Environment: real
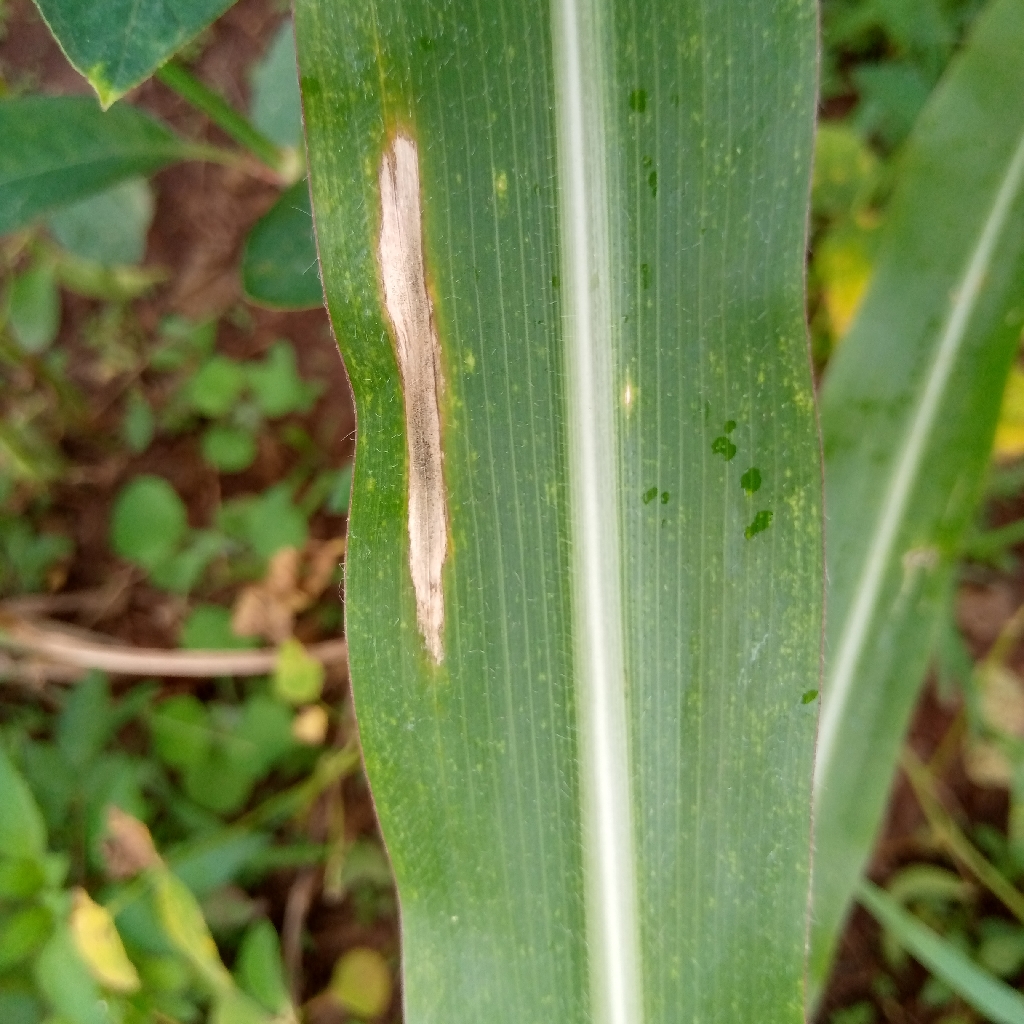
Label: northern_corn_leaf_blight